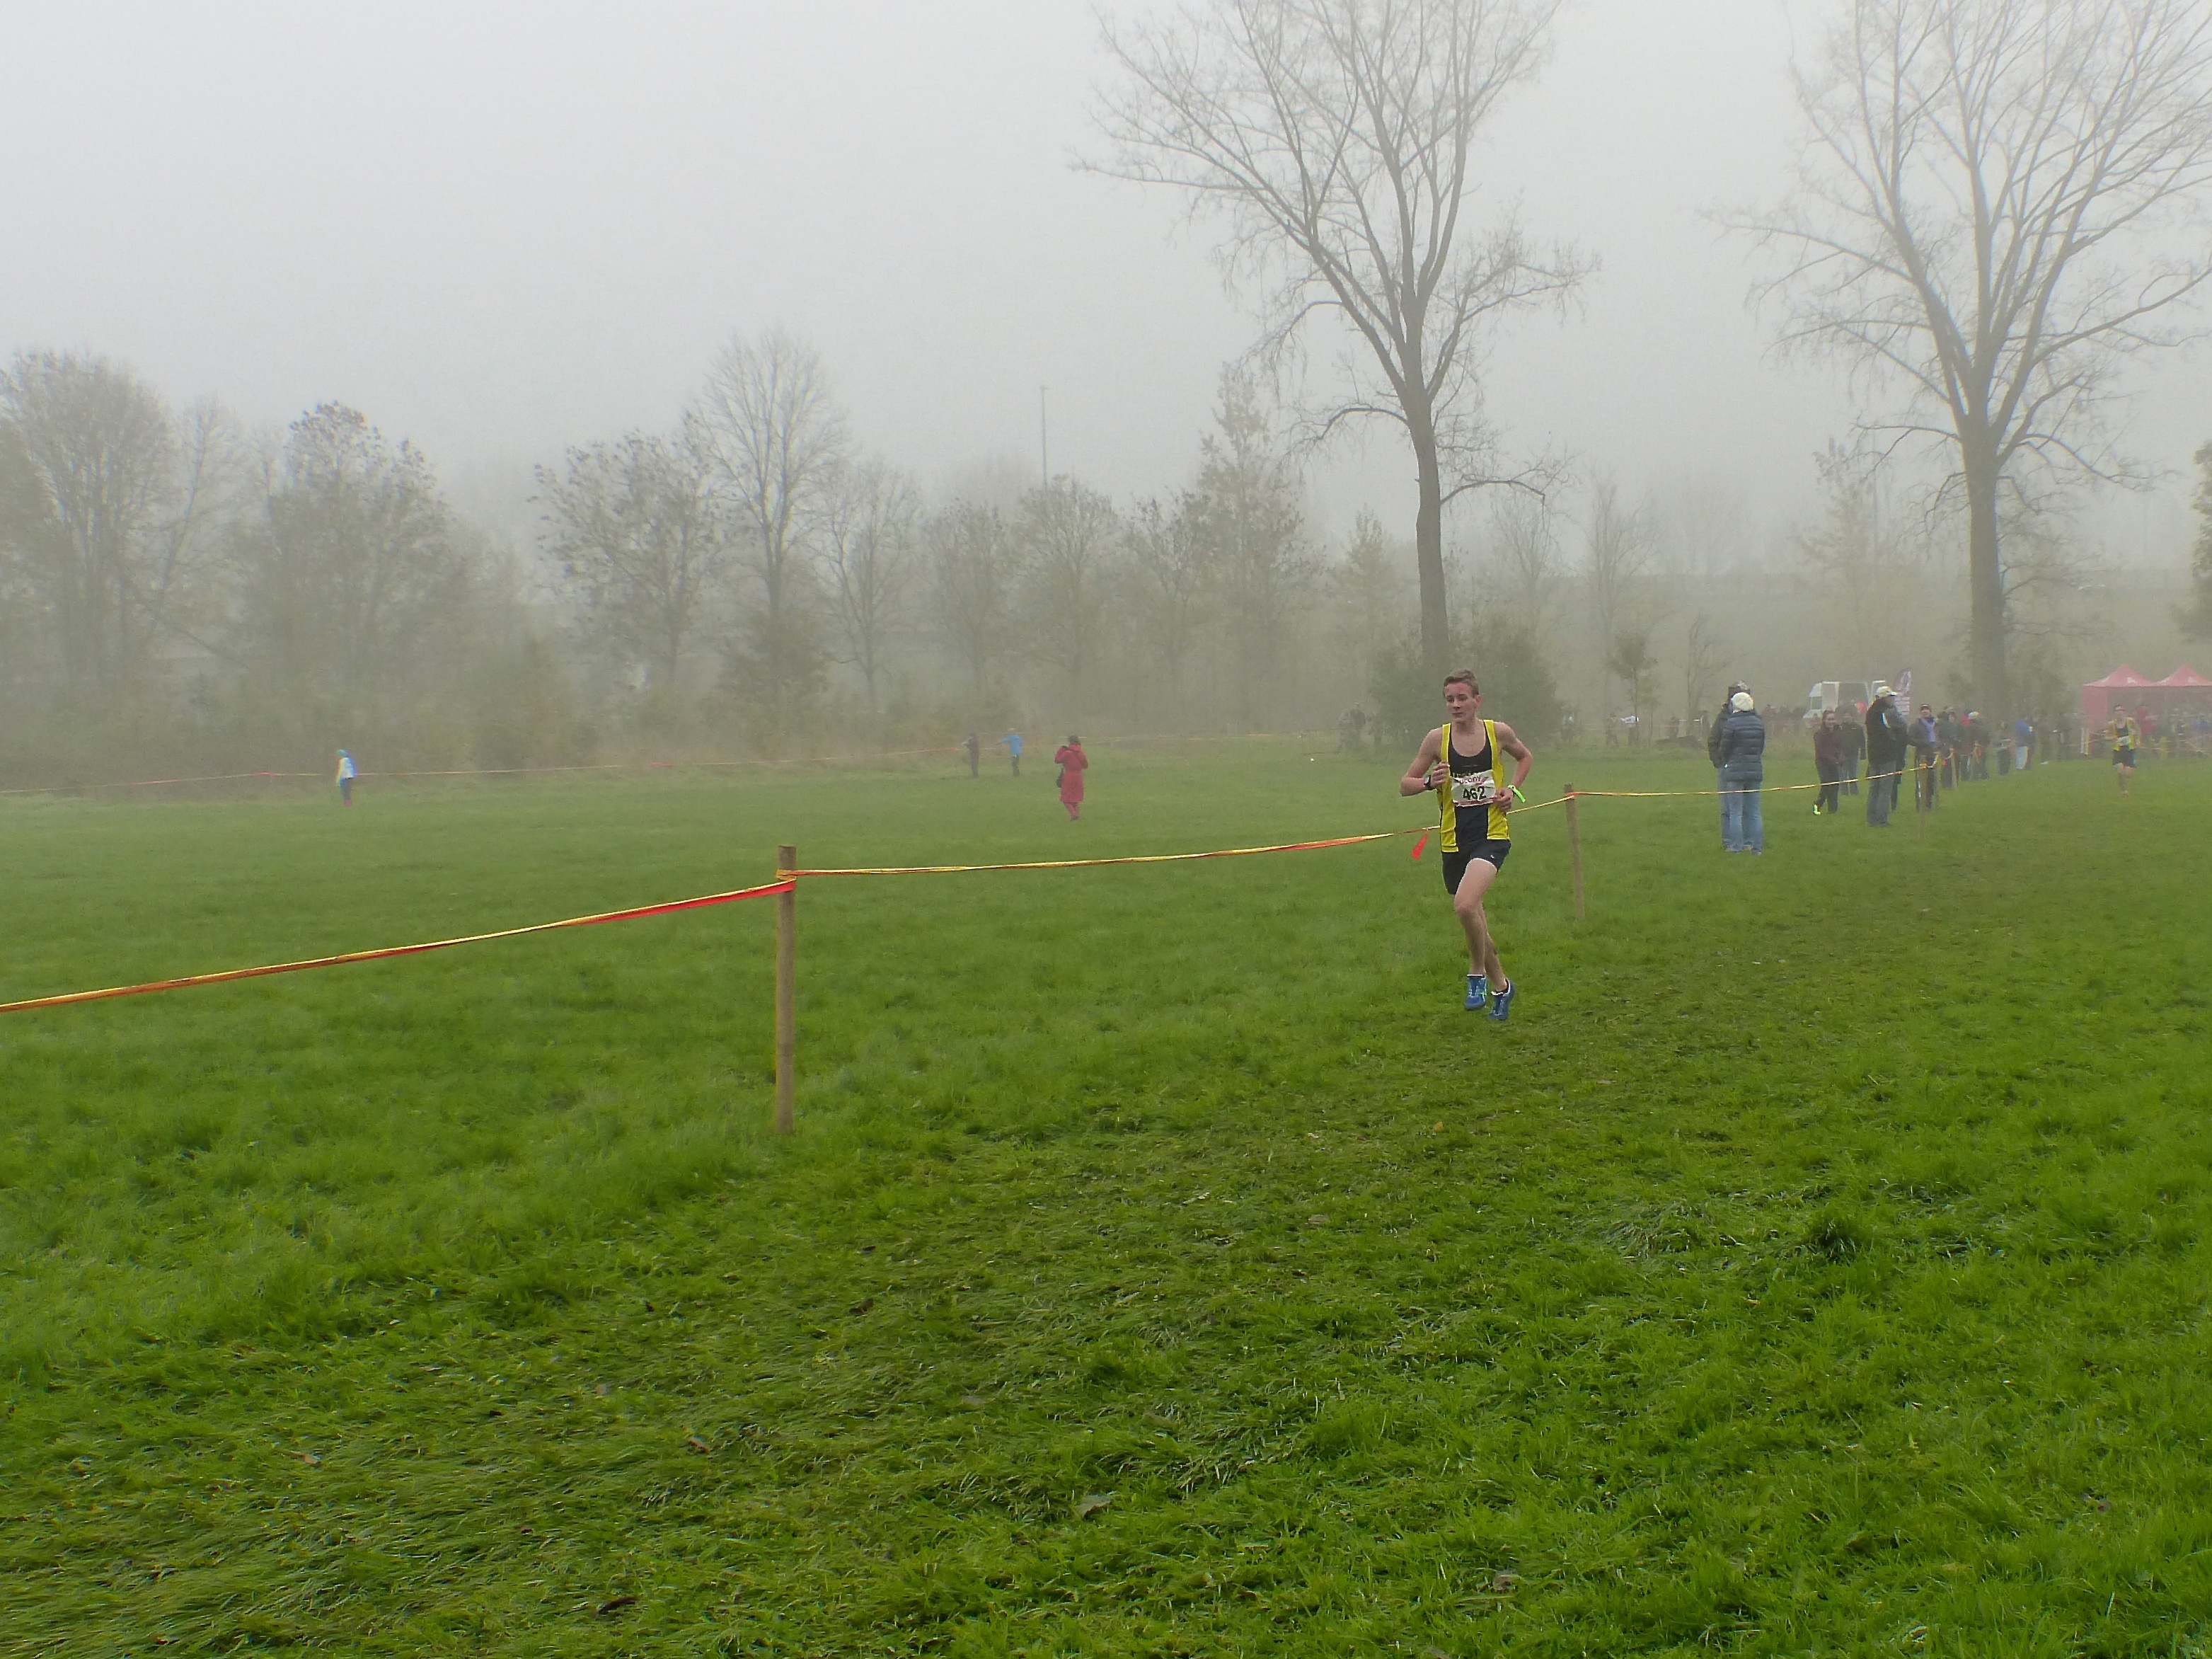
grass, fog, mist, sport, field, lawn, meadow, running, ash, crosscountry, belgium, race, competition, team, championship, habitat, xc, antwerp, necis, atmospheric phenomenon